Walter Loving

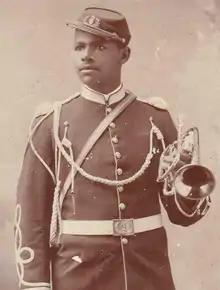
Walter Loving in U.S. Army uniform probably in the 1890s

Loving's early adulthood involved several stints in the U.S. Army as a musician, and later regimental bandleader. A later period of study at the New England Conservatory of Music ended when Loving decided to rejoin the Army over the protests of his professors, who believed his talent as a cornetist would be wasted. After withdrawing from the conservatory, Loving was given command of the band of the 45th United States Volunteer Infantry Regiment.